Seafarers International Union of North America

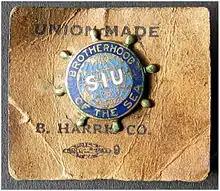
Seafarers International Union is the largest union in North America representing merchant mariners.

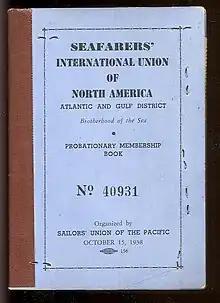
Seafarers International Union staffs union halls in 20 seaports, including facilities in Guam and Puerto Rico, according to the SIU website.

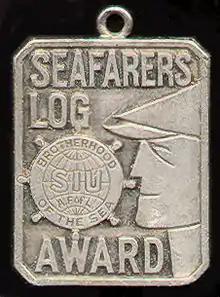
This watch bob references the Seafarers Log, SIU's official organ. The Log is published monthly by Seafarers International Union, Atlantic, Gulf, Lakes and Inland Waters District/NMU, AFL–CIO.

The Seafarers International Union or SIU is an organization of 12 autonomous labor unions of mariners, fishermen and boatmen working aboard vessels flagged in the United States or Canada. Michael Sacco was its president from 1988 until 2023. The organization has an estimated 35,498 members and is the largest maritime labor organization in the United States. Organizers founded the union on October 14, 1938. The Seafarers International Union arose from a charter issued to the Sailors Union of the Pacific by the American Federation of Labor as a foil against loss of jobs to the Congress of Industrial Organizations (CIO) and its Communist Party-aligned faction.